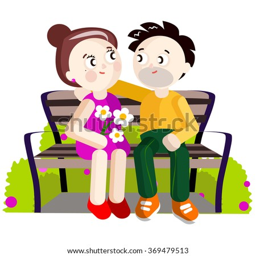
boy and girl sitting on the bank